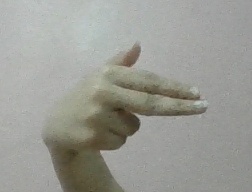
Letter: ghain